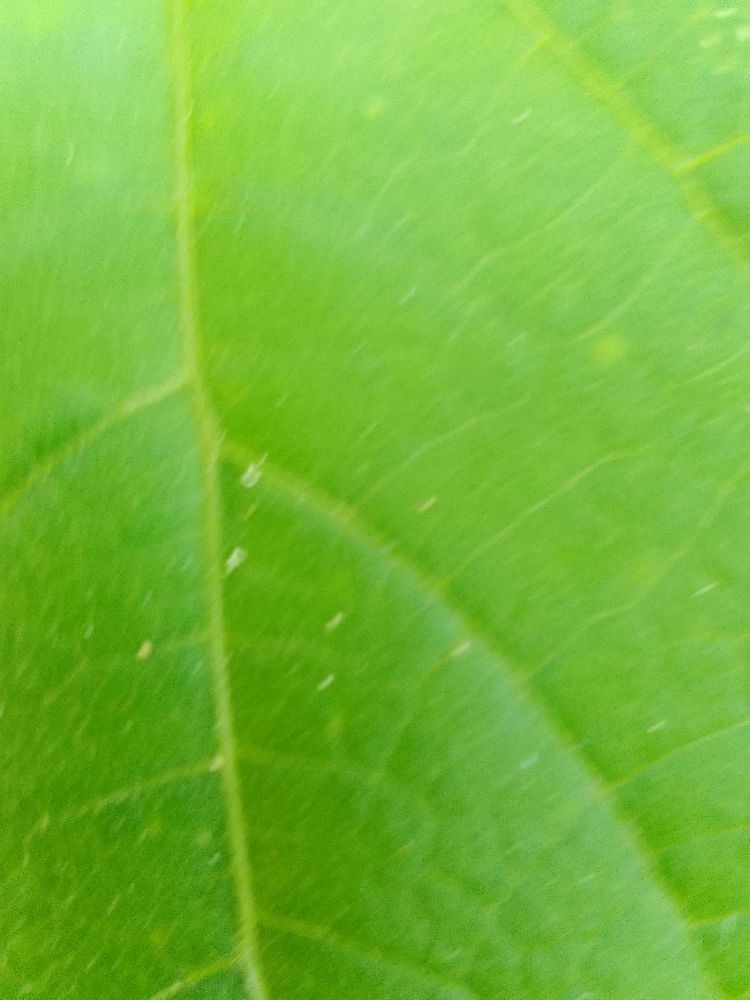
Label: healthy